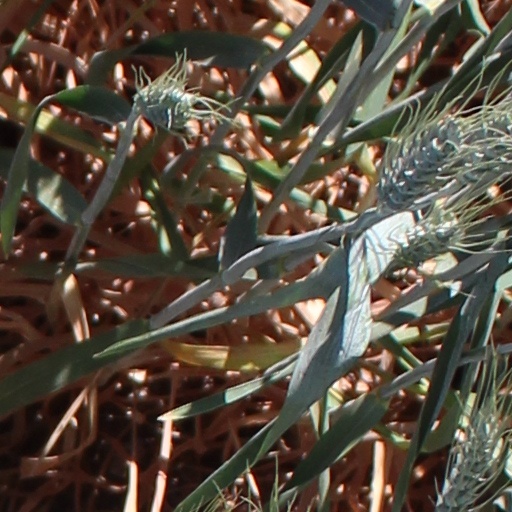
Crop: wheat